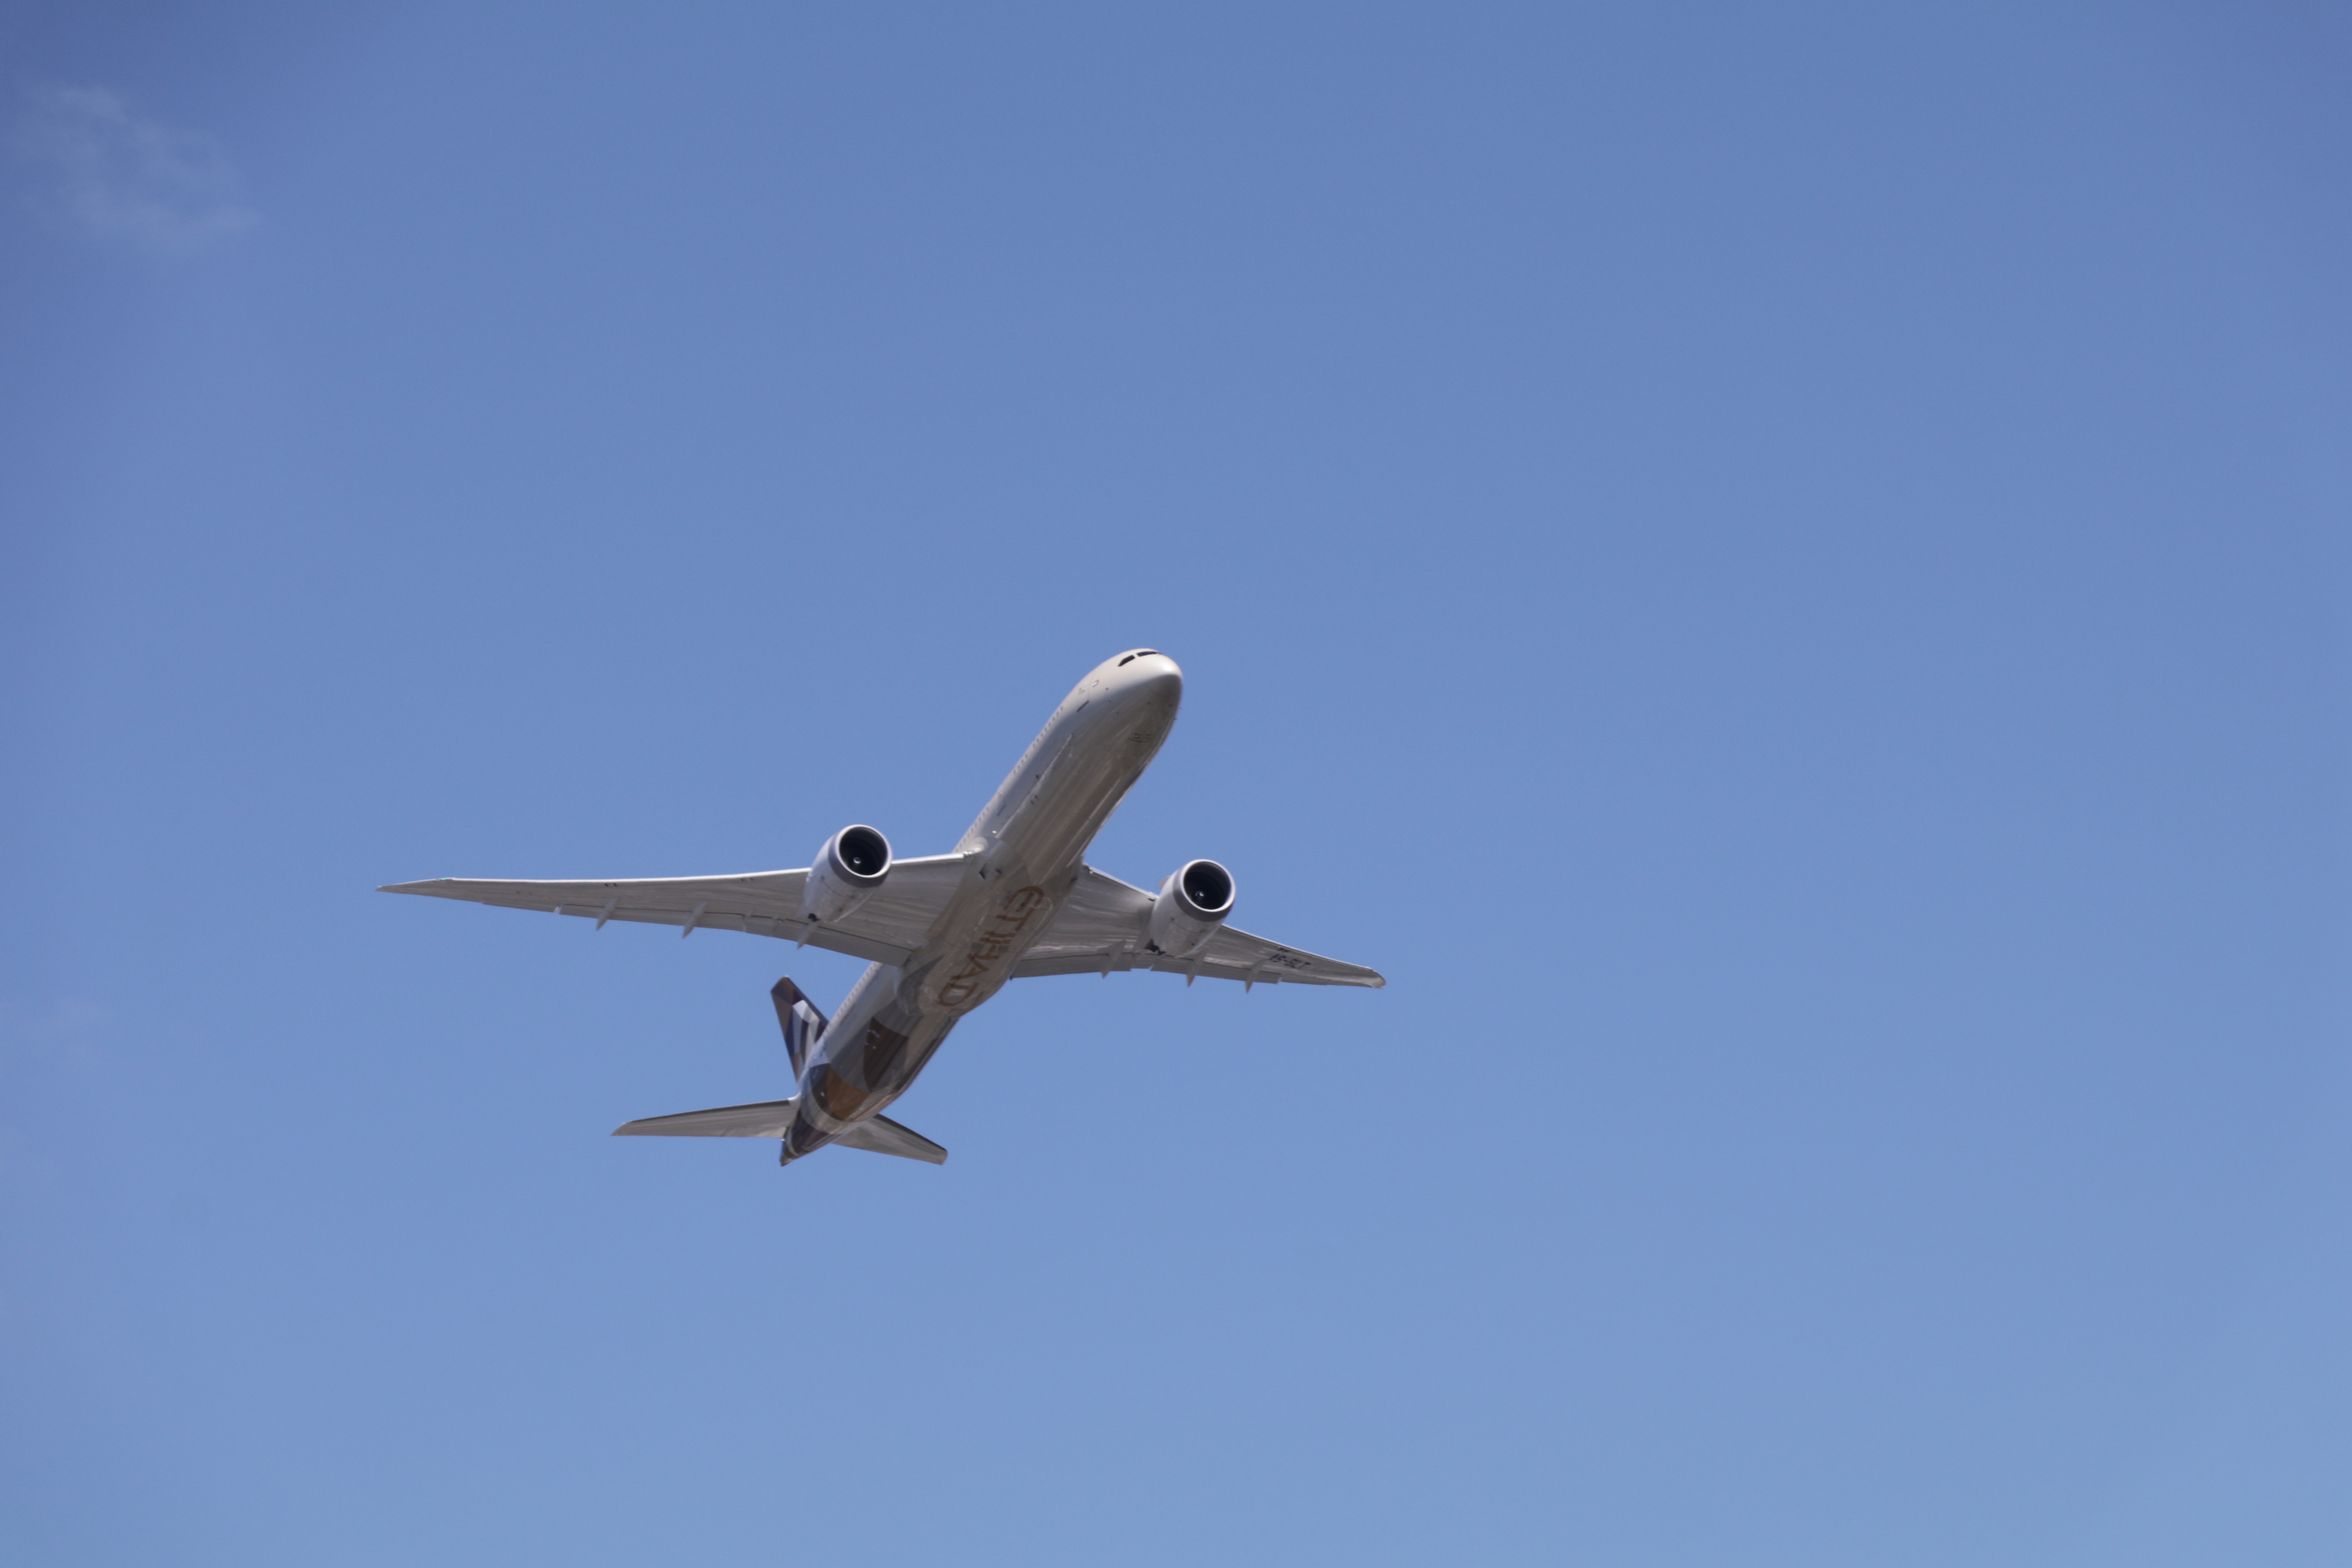
airplane, transport, liftoff, sky, airline, aircraft, air travel, flight, airliner, daytime, aviation, aerospace engineering, wide body aircraft, flap, airbus, takeoff, wing, narrow body aircraft, jet aircraft, boeing 787 dreamliner